Prankster (comics)

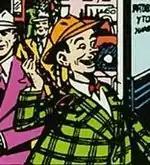
The Prankster in his first appearance, "Action Comics" #51, art by John Sikela.

The original Prankster is Oswald Loomis, a criminal and conman who uses elaborate practical jokes and publicity campaigns to commit crimes. In his debut in "Action Comics" #51, the Prankster and his assistants break into a series of banks and force the employees to accept money. They even throw money at people in the streets. After he becomes famous for this joke, the Prankster enters yet another bank and takes all the money, also taking Lois Lane hostage. Superman, who had suspected the Prankster was up to no good, follows him to his lair. The Prankster seals his henchmen and Lois behind a sheet of glass and releases deadly gas, but Superman manages to rescue them and retrieve the money, while the Prankster is able to escape.